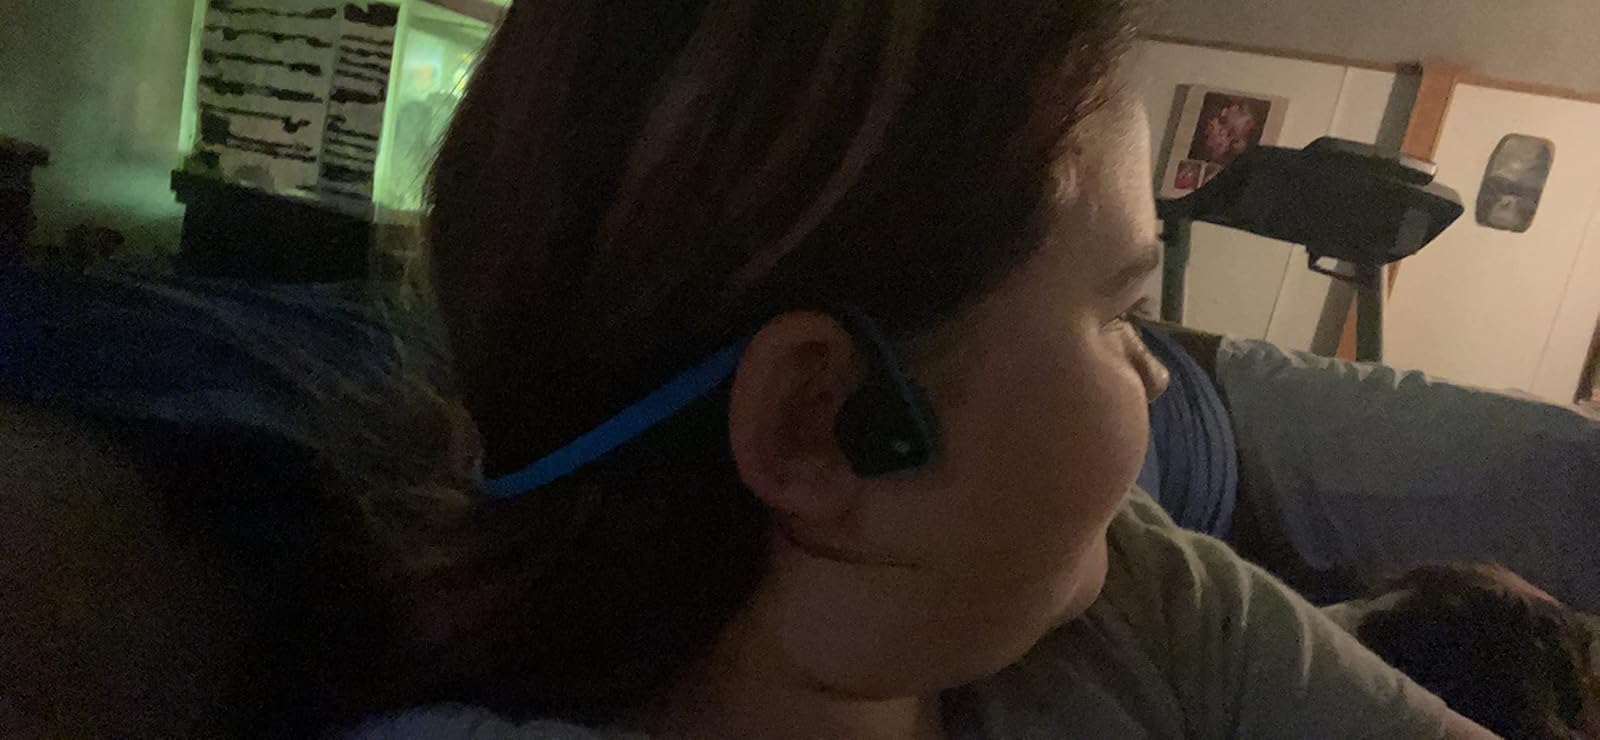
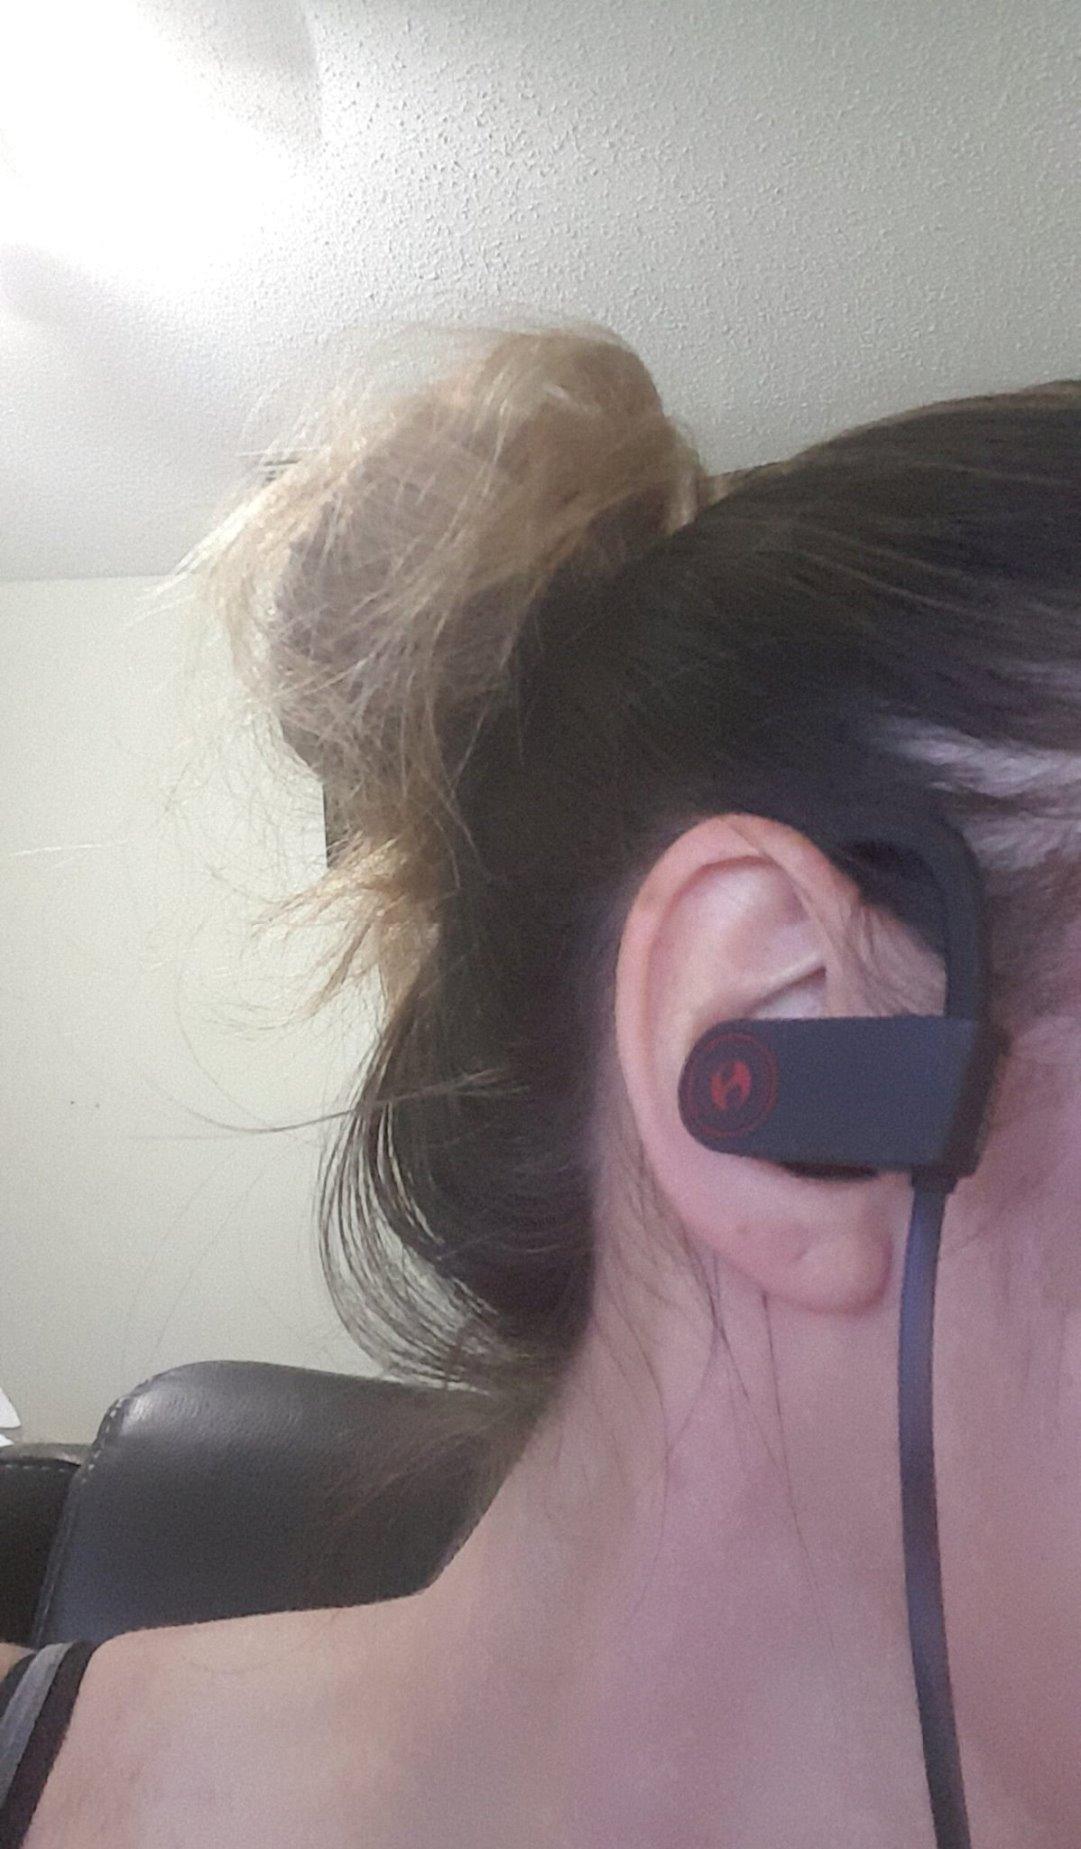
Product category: headphones
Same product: no